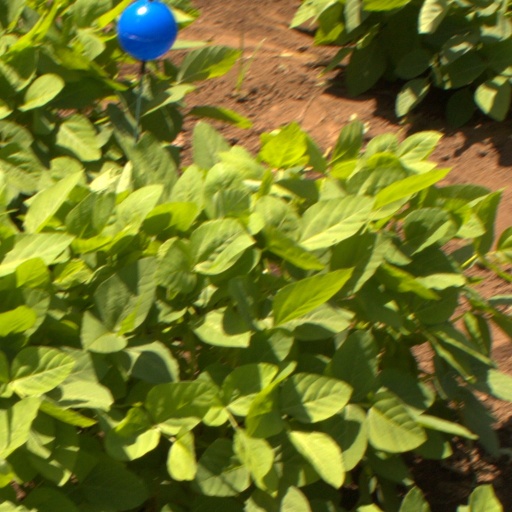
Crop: soybean